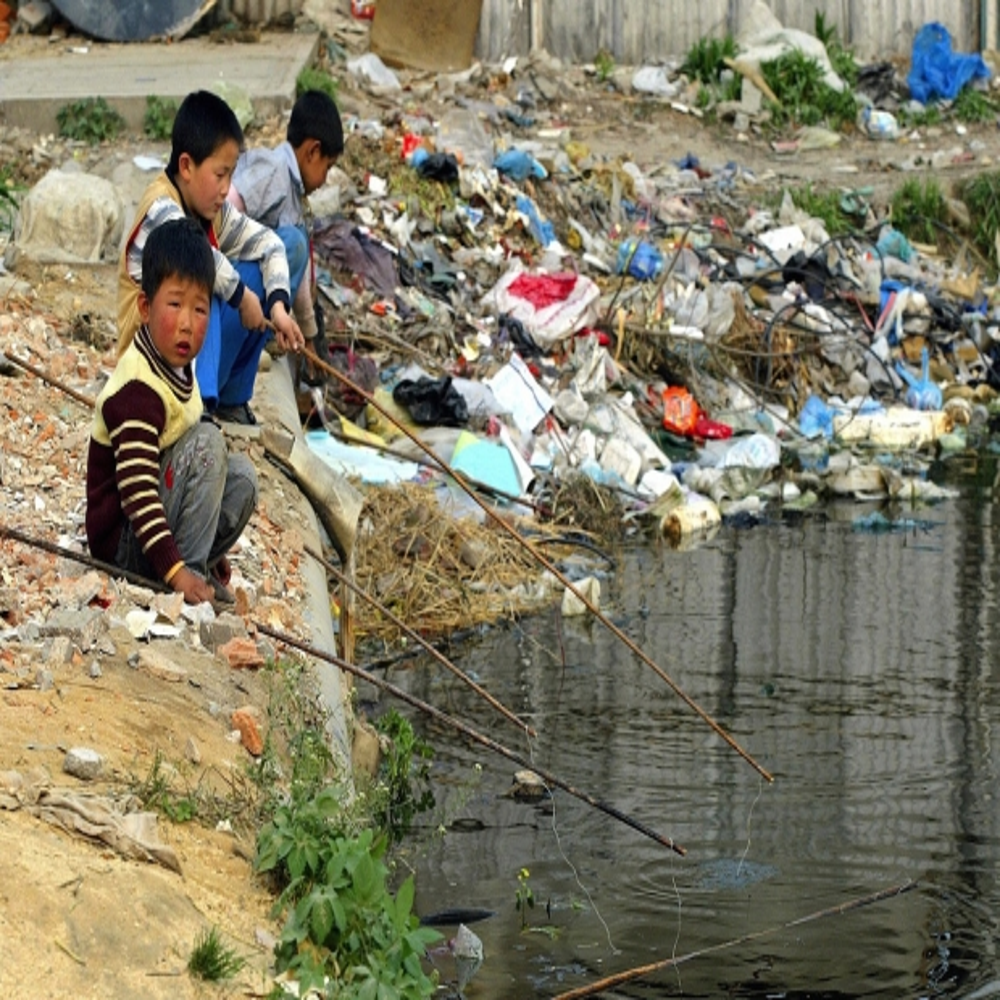
Body of water present: yes
Land polluted: yes
Water polluted: yes
Pollution percentage: 40%